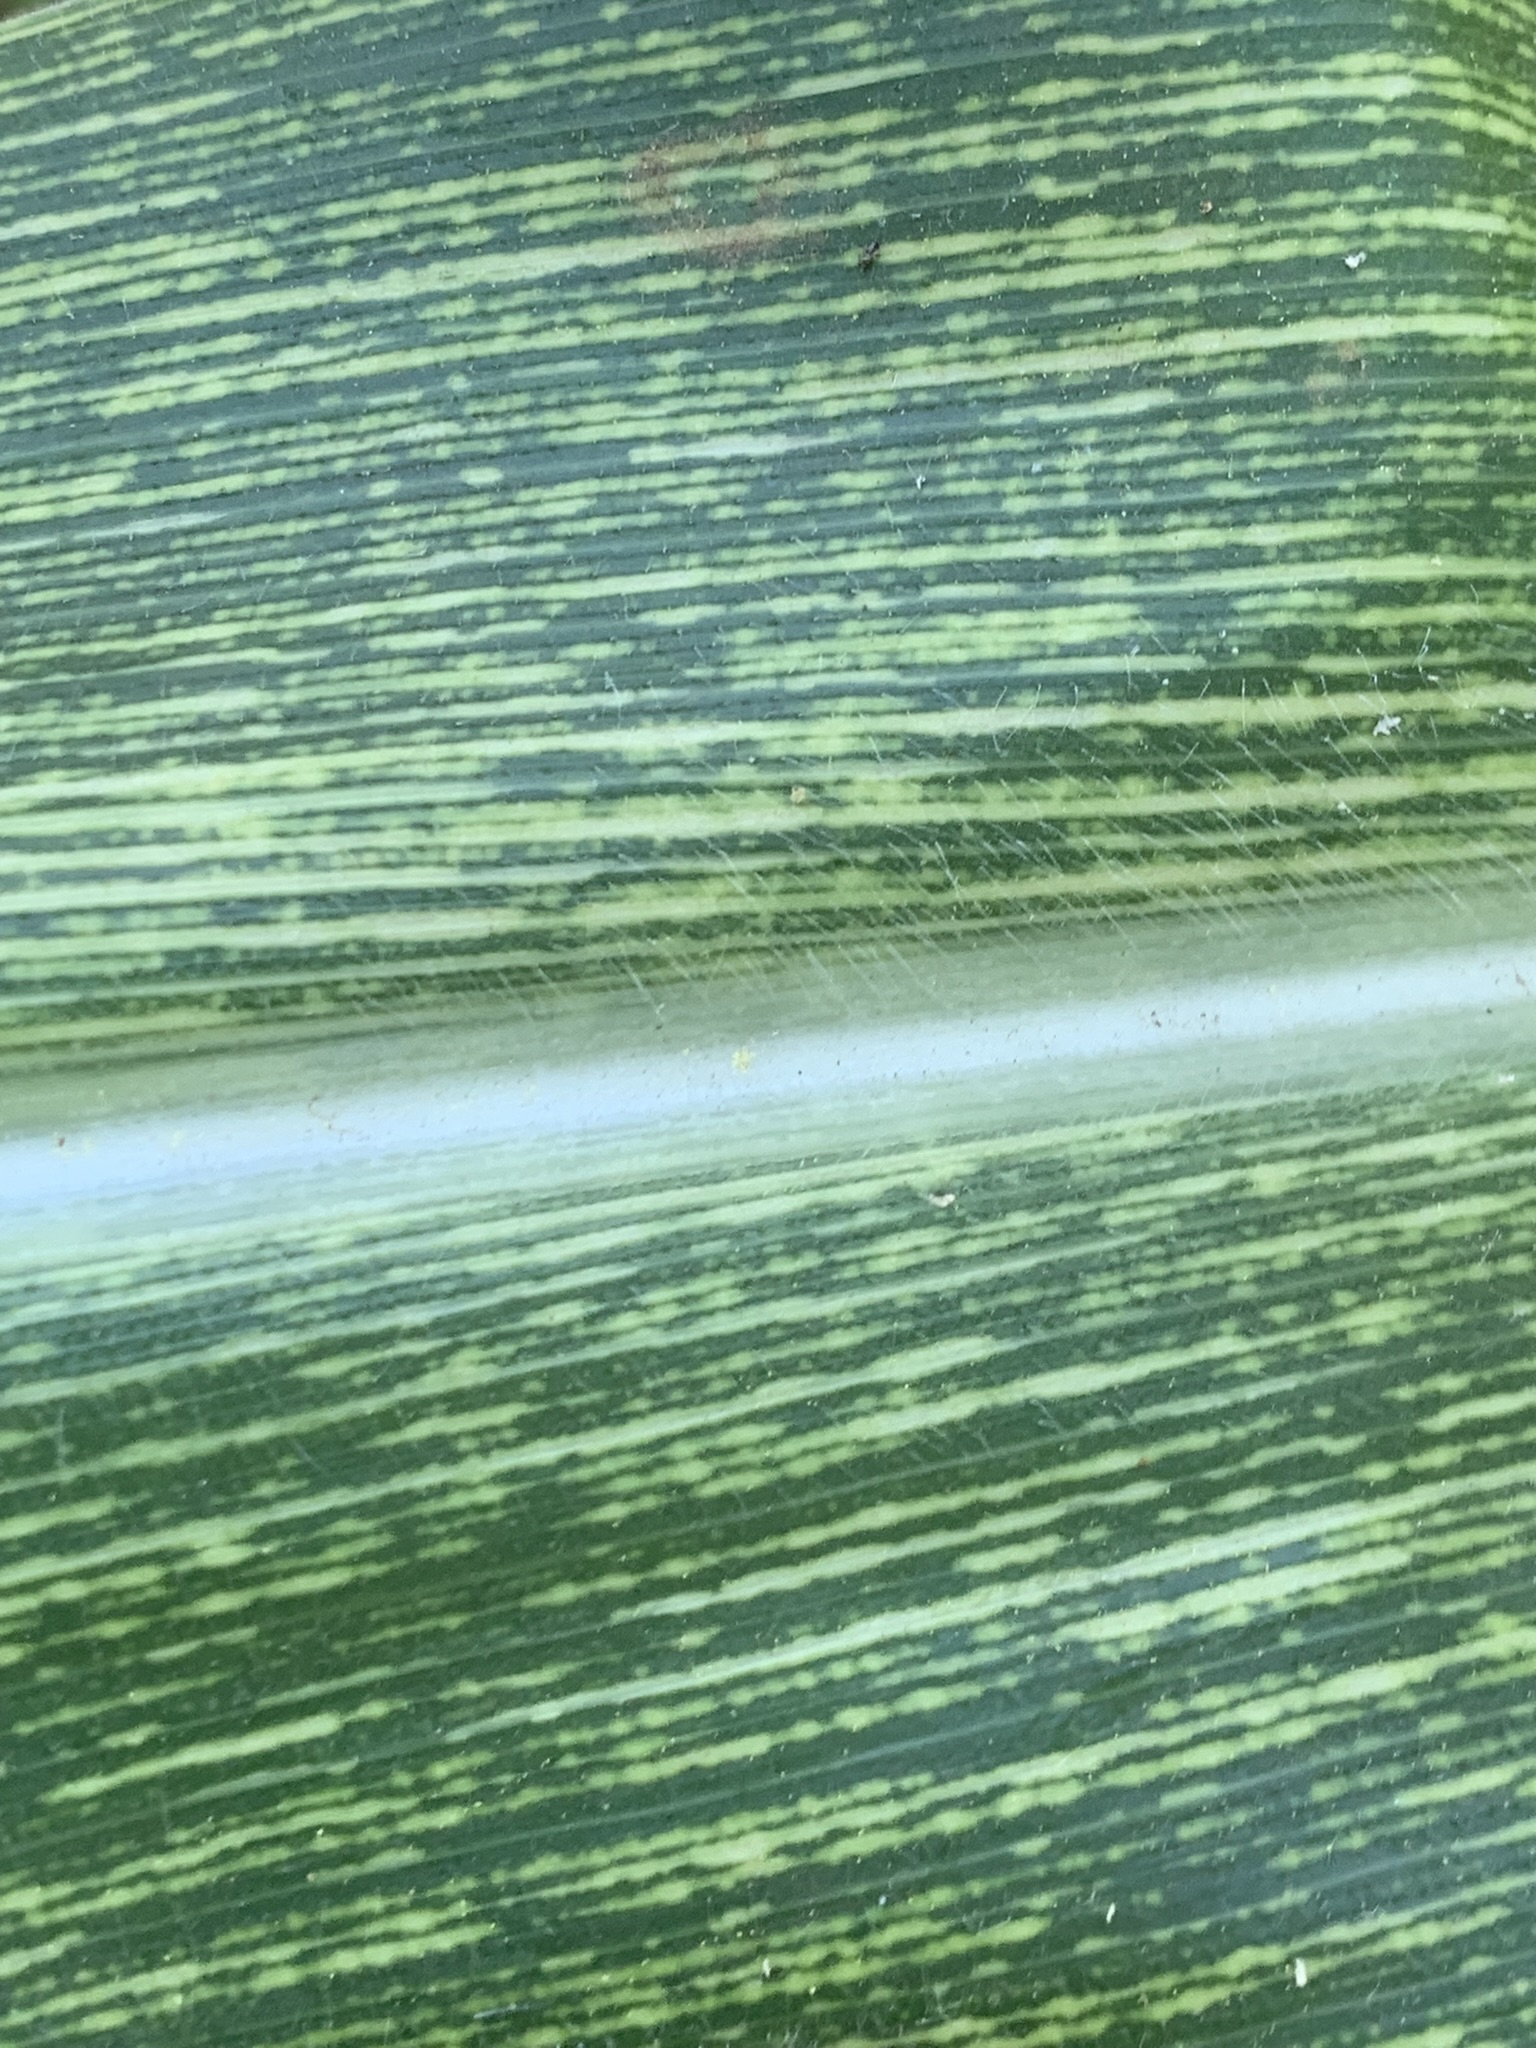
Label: MSV